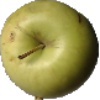
Label: Apple Golden 3